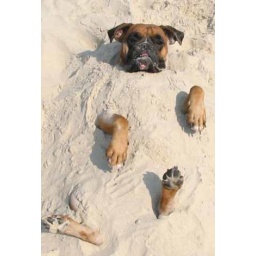
some random dog in the sand